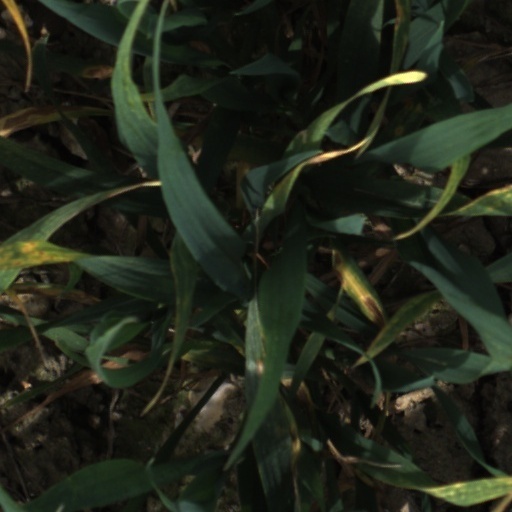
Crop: wheat